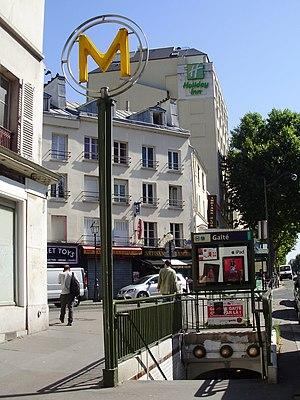
Station Gaîté du métro de Paris